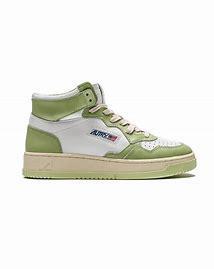
Brand: Autry
Model: Action Shoes 100